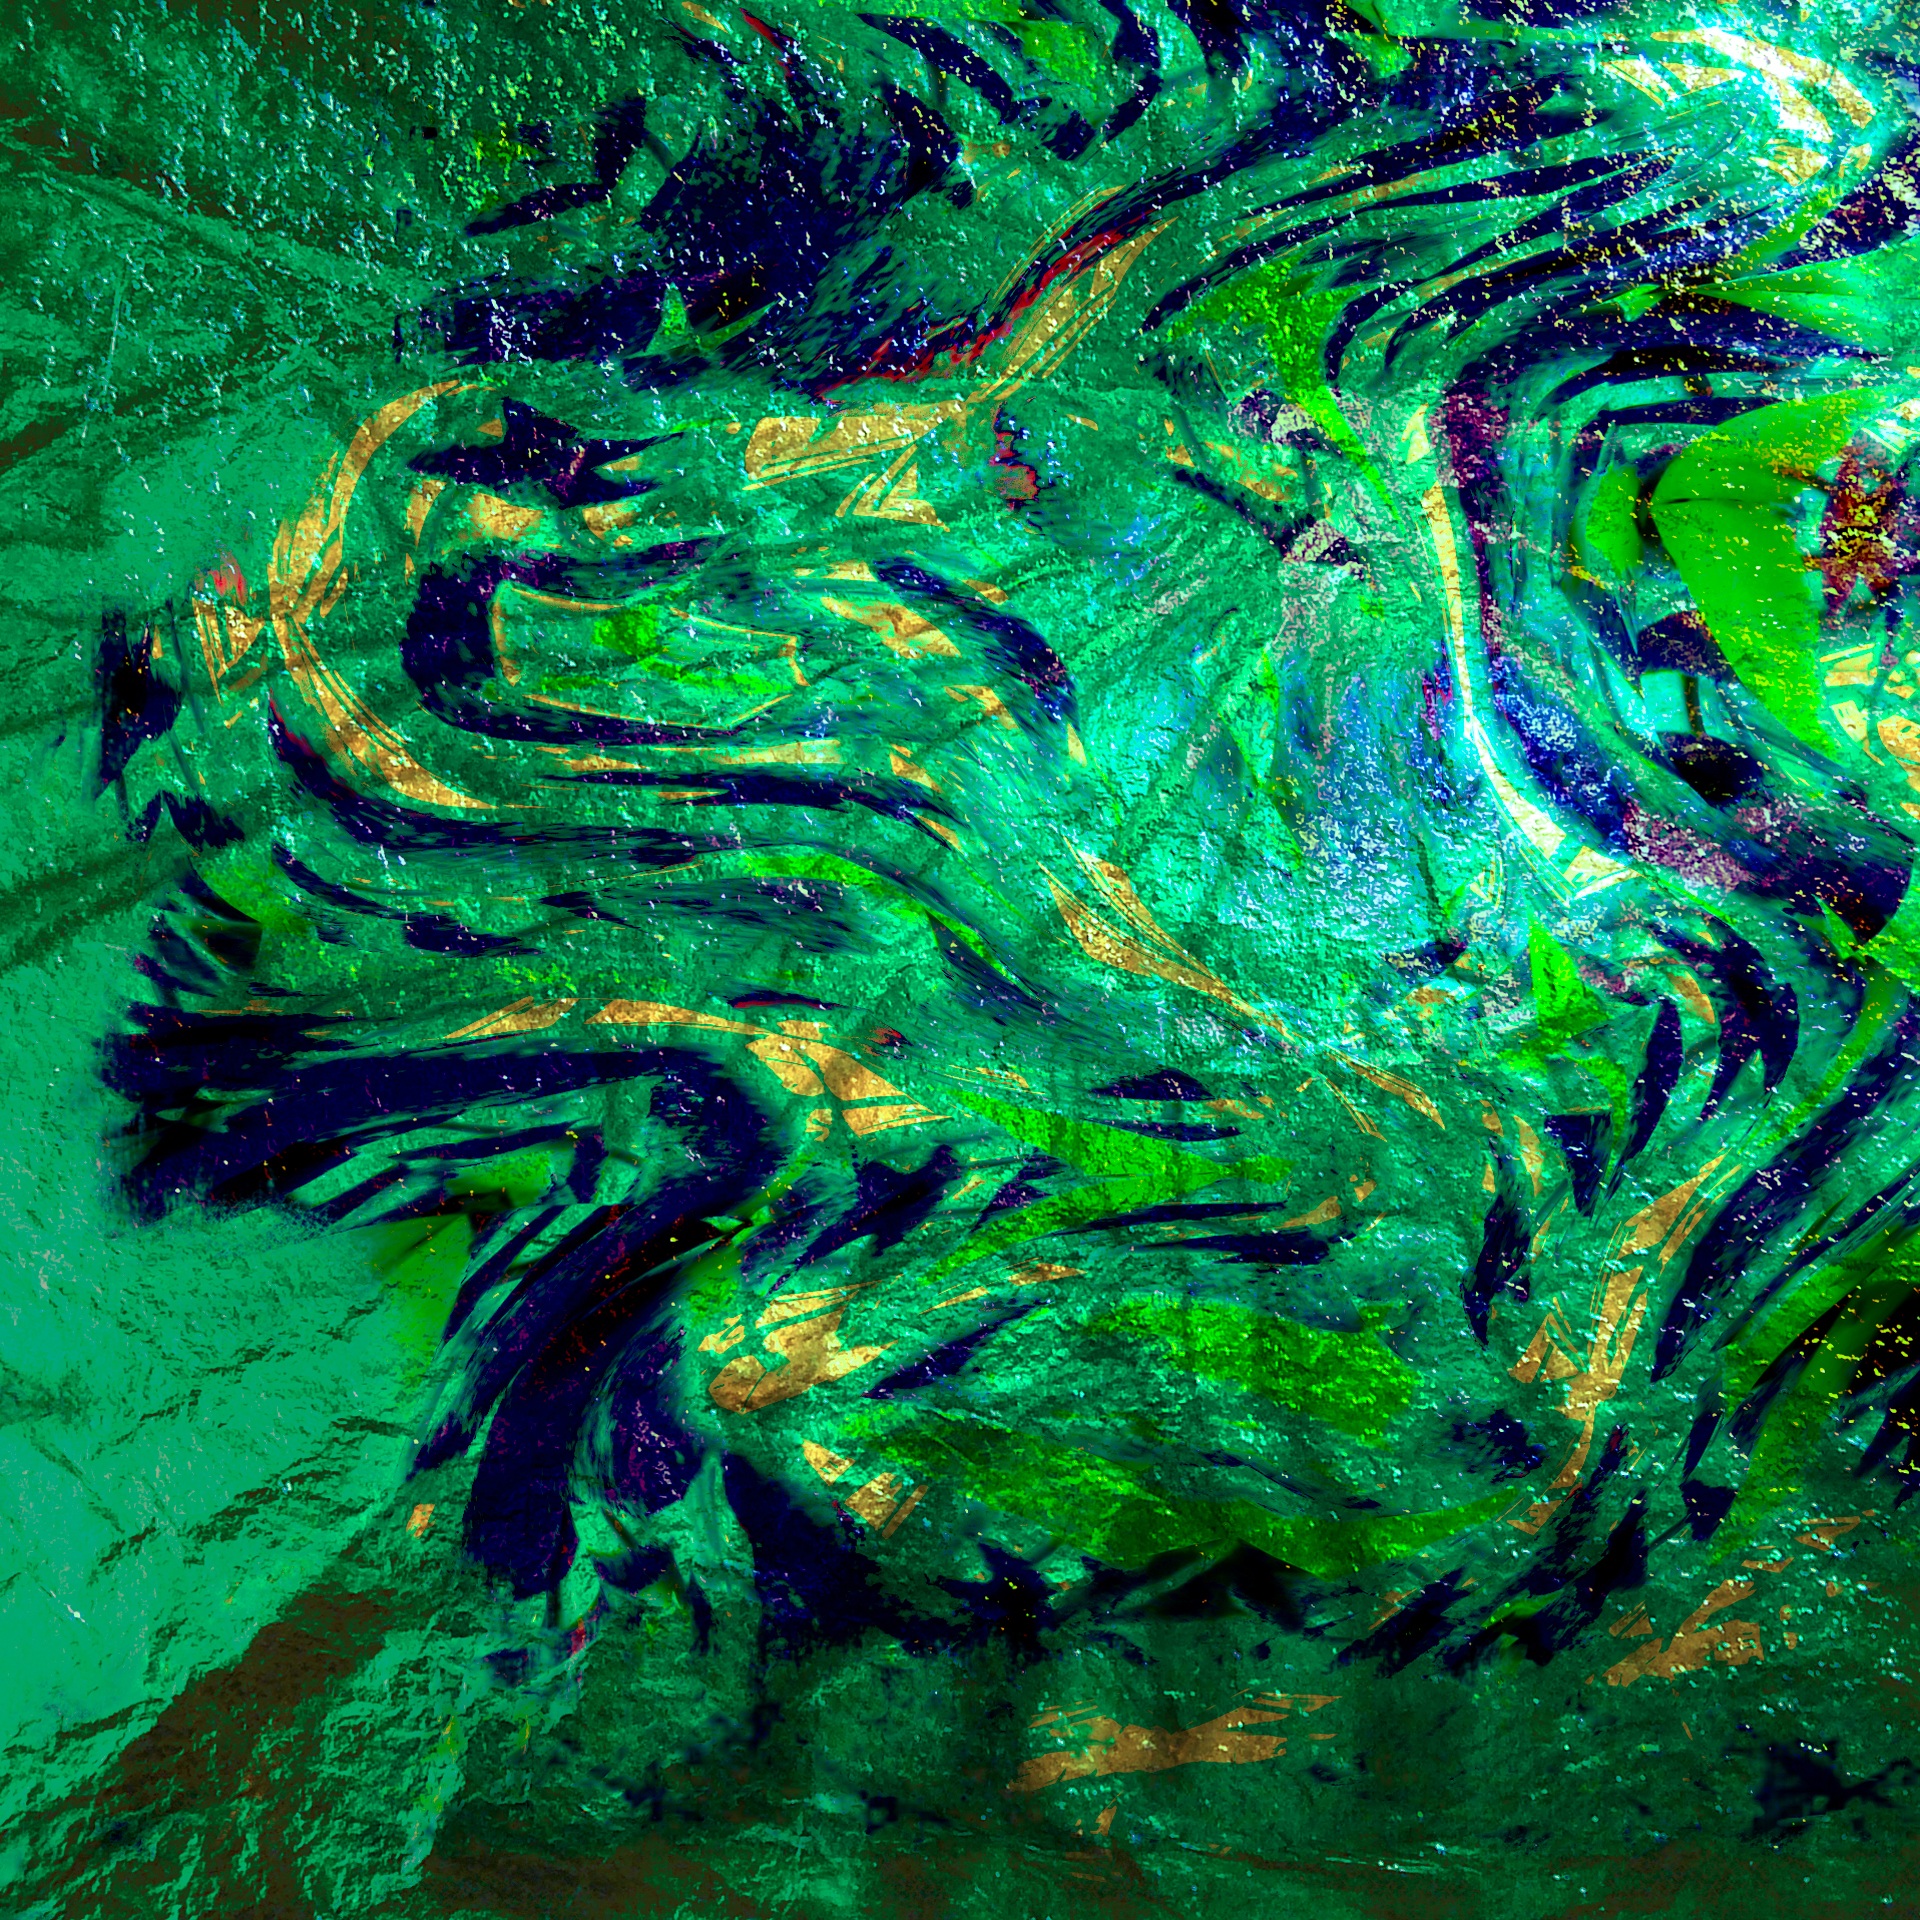
abstract, structure, texture, pattern, green, jungle, biology, seaweed, coral, coral reef, background, algae, shiny, green algae, marine biology, psychedelic art